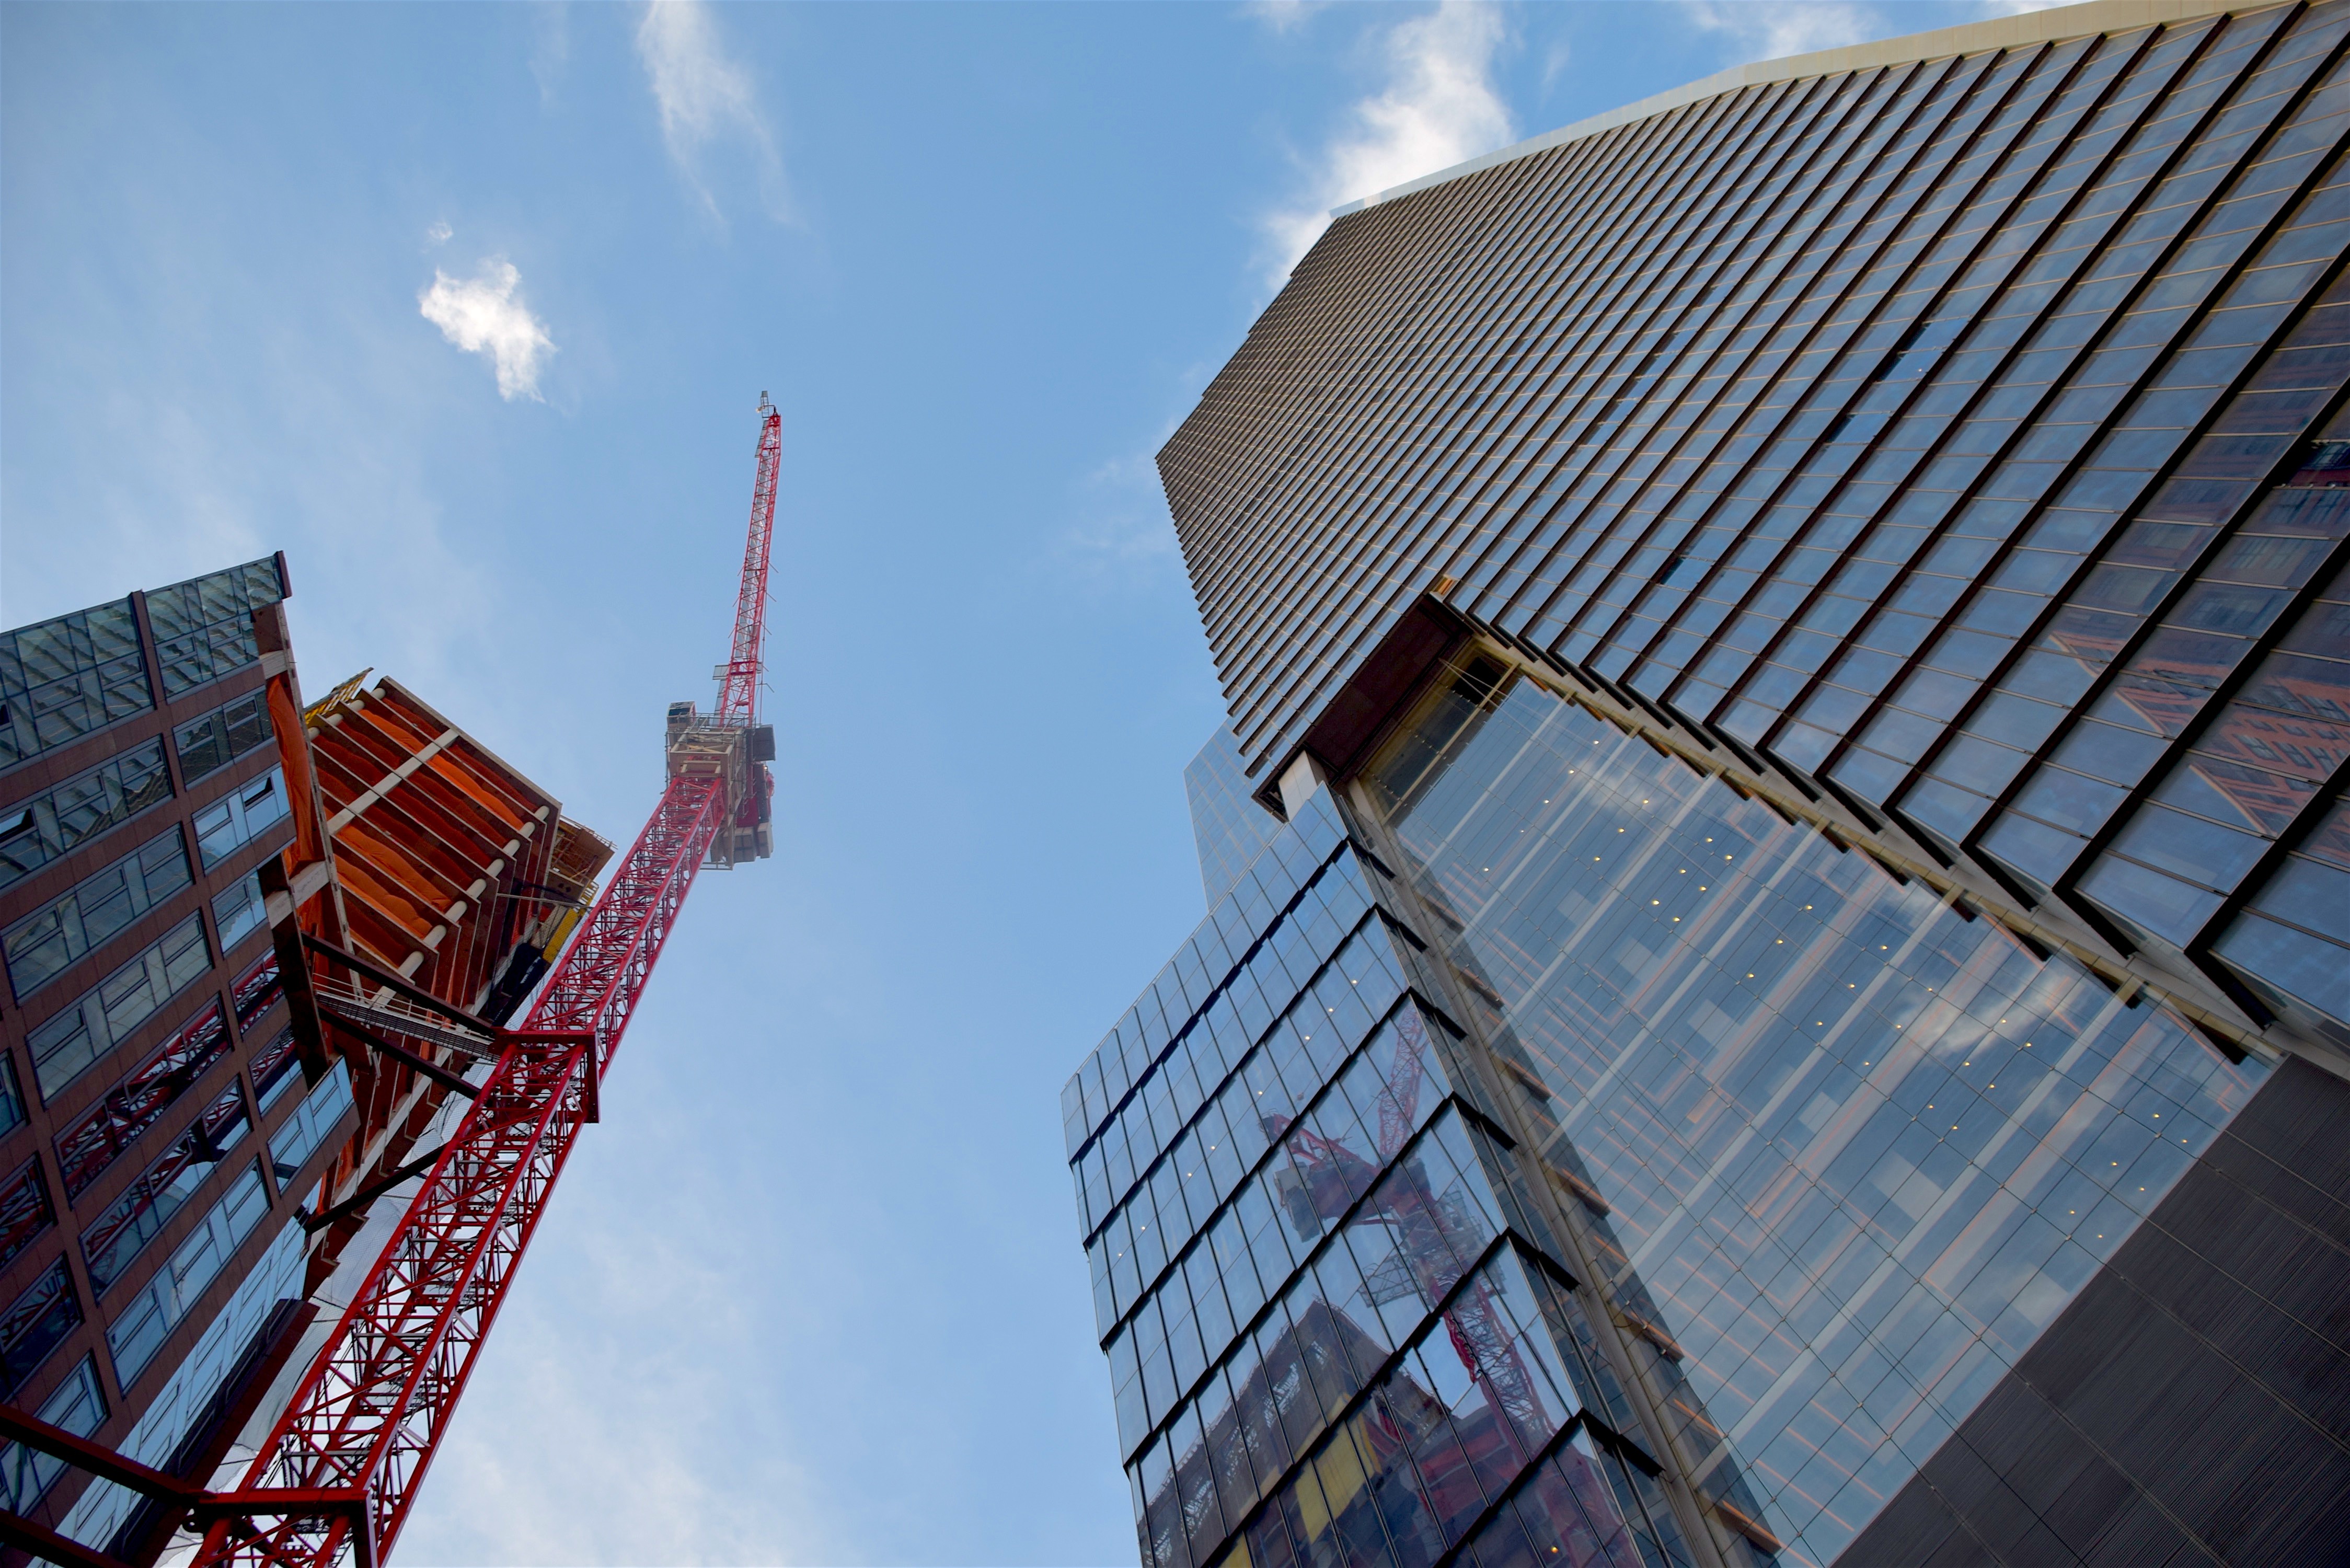
architecture, sky, roof, building, city, skyscraper, urban, manhattan, new york city, downtown, construction, tower, nyc, america, facade, blue, tower block, outdoors, ny, new, crane, york, urban area